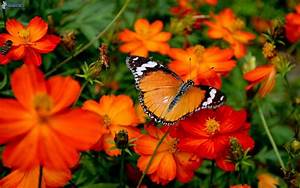
Label: butterfly